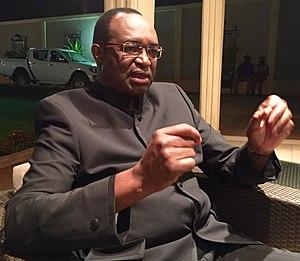
Anicet Georges Dologuele, candidat aux élections en RCA Deux anciens premiers ministres, Anicet Georges Dologuélé et Faustin Archange Touadéra, sont arrivés en tête au premier tour de la présidentielle en Centrafrique, selon des résultats provisoires annoncés jeudi par l'Autorité nationale des élections (ANE).
Anicet-Georges Dologuélé est un homme politique et économiste centrafricain né le 17 avril 1957 à Bozoum. Il est Premier ministre de 1999 à 2001.
L'élection présidentielle centrafricaine de 2015 et 2016 a pour but d'élire le président de la République centrafricaine pour un mandat de cinq ans commençant en 2016. Elle se déroule dans le cadre d'un scrutin secret majoritaire à deux tours. Le premier tour a lieu le 30 décembre 2015, en même temps que les élections législatives. Un second tour devait avoir lieu le 31 janvier 2016 mais la date est repoussée au 14 février 2016. La nouvelle Constitution du pays est promulguée le jour de l'investiture du président nouvellement élu.